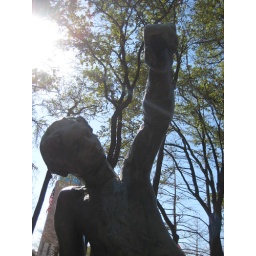
At a random office building with tons of replica sculpture in front. I only had eyes for Rodin.